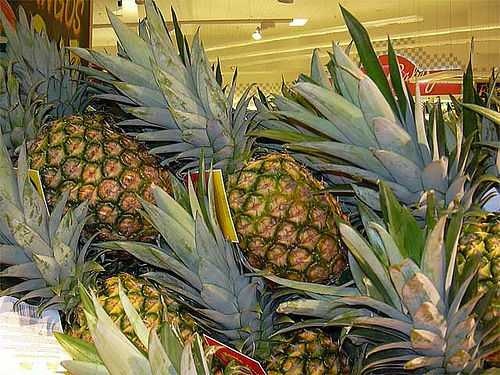
Label: Pineapple